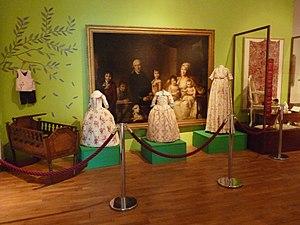
Mulhouse
Le musée de l'Impression sur étoffes est un musée français situé à Mulhouse. À la fois musée d’art décoratif, musée technique, musée d’histoire locale et musée de la mode, il a pour vocation de faire connaître l'impression textile en s'appuyant sur les collections d'échantillons, de matériels et de documents réunis par la Société industrielle de Mulhouse.